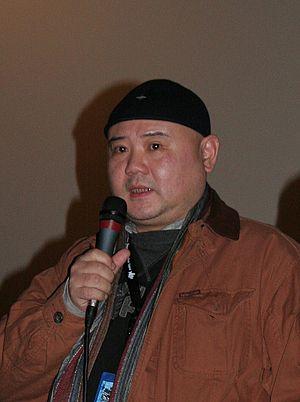
Le Festival international des cinémas d'Asie 2008 a lieu du 29 janvier au 5 février 2008.
Cai Shangjun, né en 1967 à Pékin, est un réalisateur et scénariste chinois.